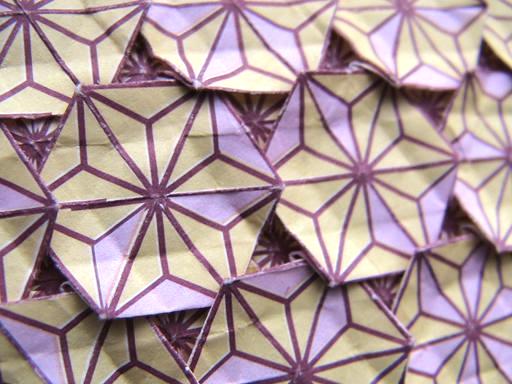
Material: paper